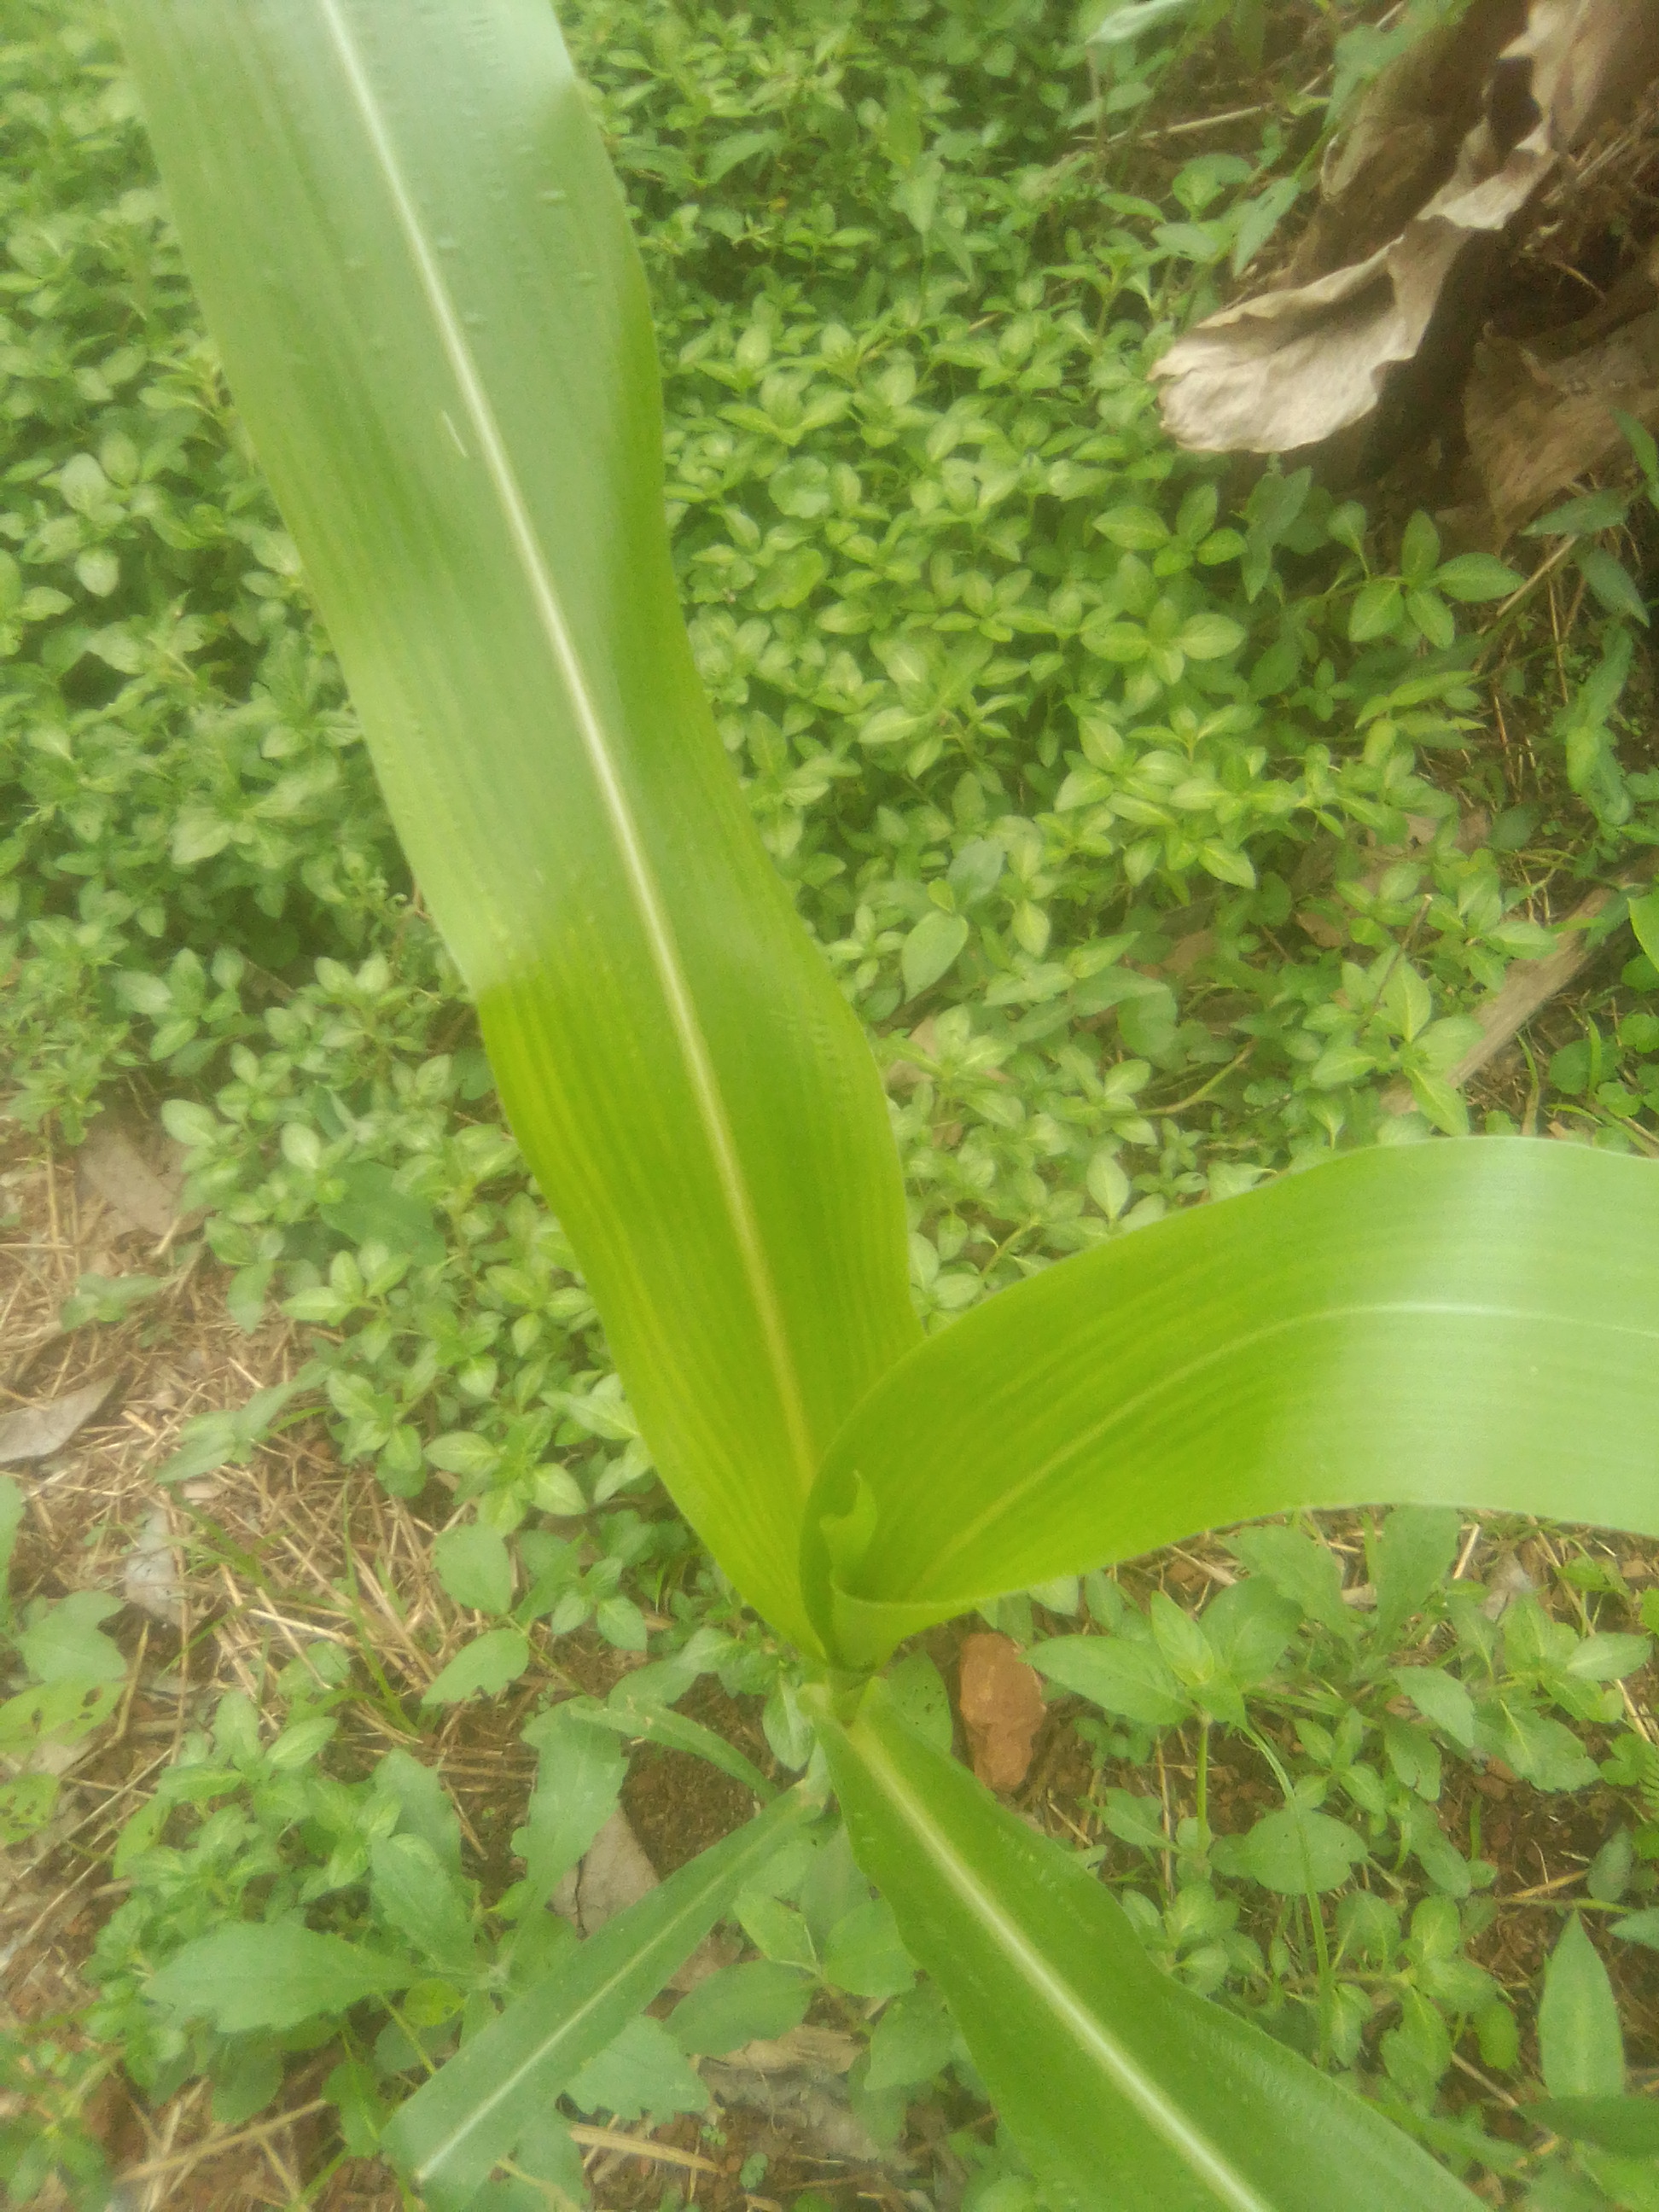
Label: healthy